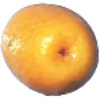
Label: Kumquats 1